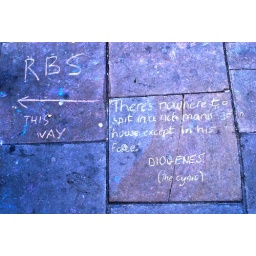
There's nowhere to spit in a rich man's house except in his face - Diogenes The Cynic